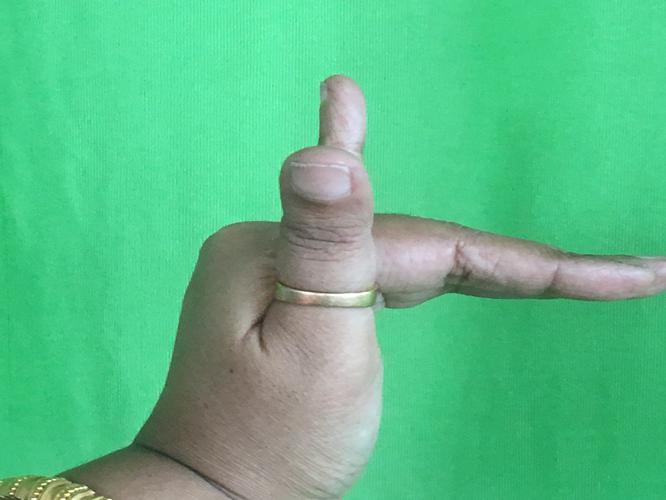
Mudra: Mrigasirsha
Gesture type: single_hand